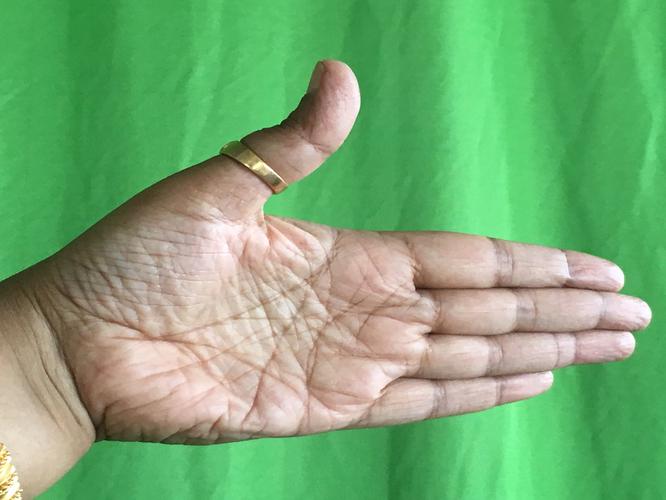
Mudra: Ardhachandran
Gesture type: single_hand